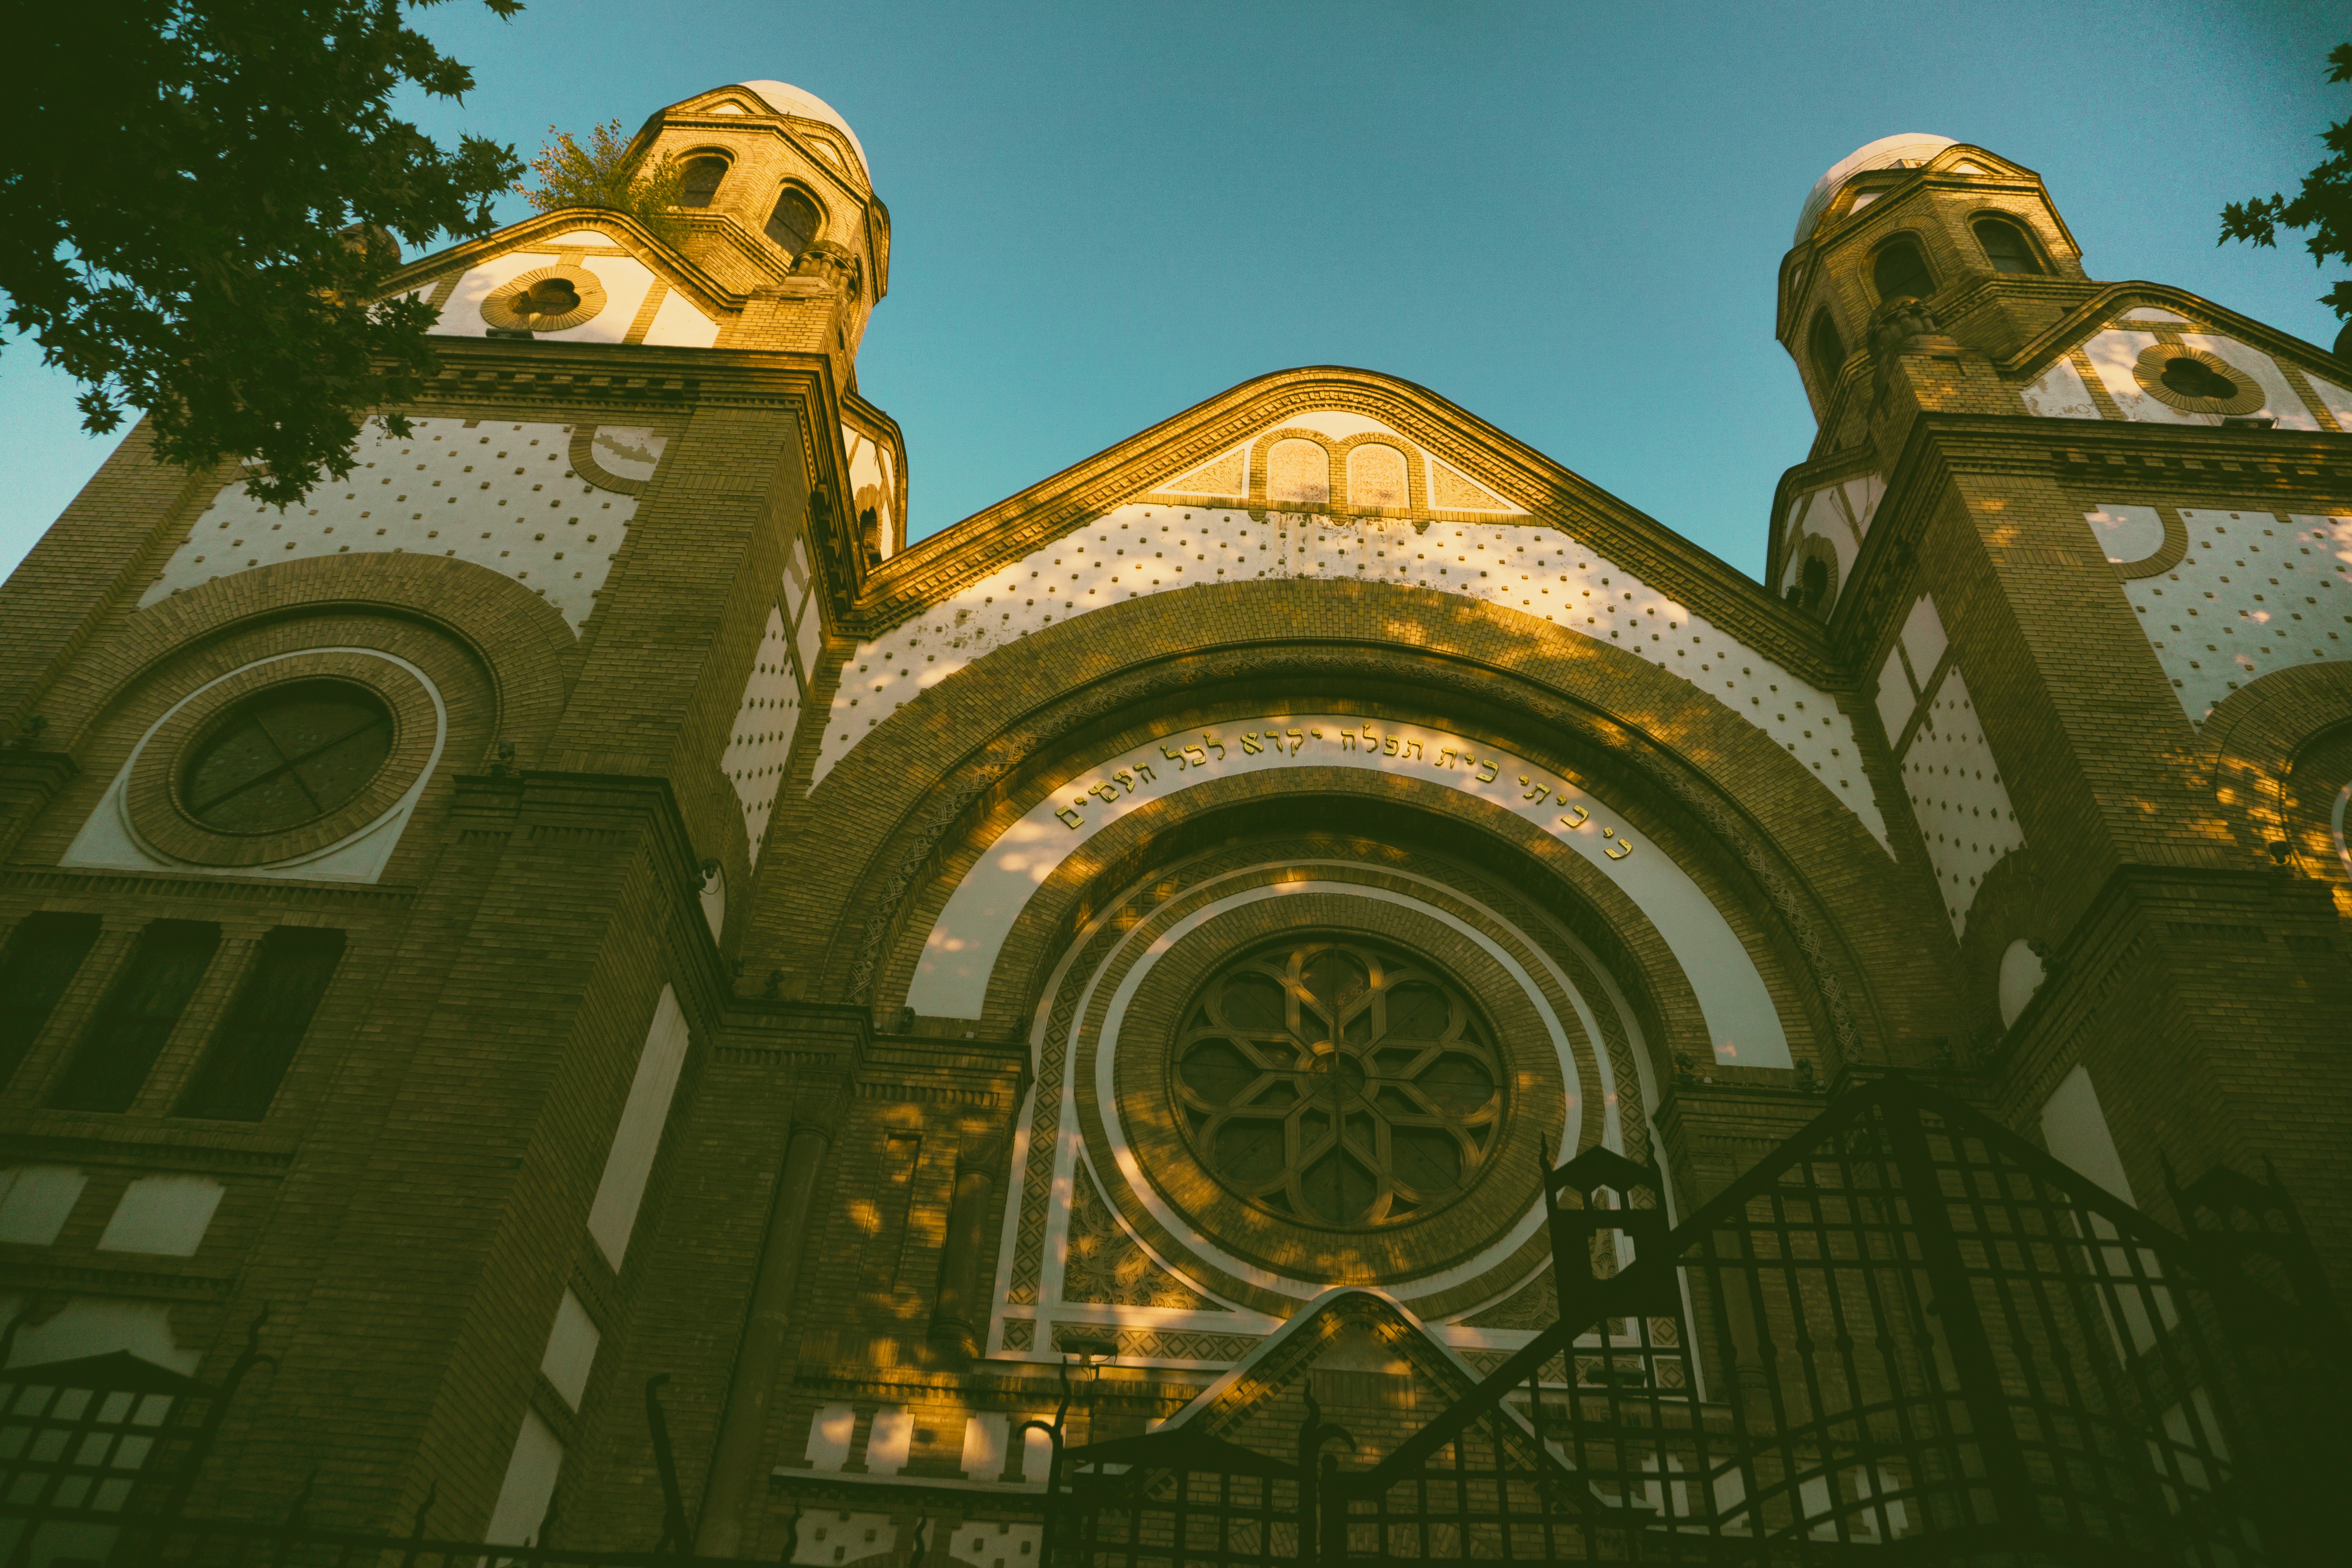
architecture, landmark, sky, building, dome, tree, place of worship, facade, byzantine architecture, arch, church, classical architecture, symmetry, plant, basilica, tourist attraction, synagogue, historic site, city, mausoleum, history, house, tourism, convent, cathedral